Peyssonnelia

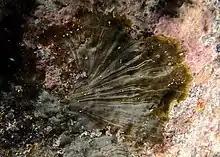
"Peyssonnelia sp." from Reunion Island (Bourjon, 2014)

The genus is calcareous and is characterized by crustose, prostrate thalli attached to the substrate by uni- or multicellular rhizoids. Thalli may be partially or fully calcified, with calcium carbonate deposited as aragonite crystals. It also exhibits a dorsiventral thallus arrangement. The cells are arranged in 2 or 3 layers: The hypothallus or the basal layer lies more or less parallel to the substratum, with the perithallus layer lying over it in the form of erect filaments. In some species, a middle layer known as a mesothallus is present. Most species have a simple morphology and a highly variable anatomy. They differ from other coralline algae such as Corallineaceae via their reproductive structures, which are confined to nemathecia - external pustules which form from the surface cells.